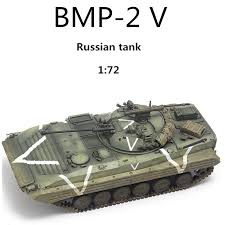
Label: BMP